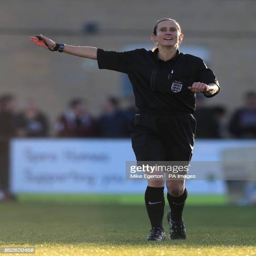
referee during the first round match